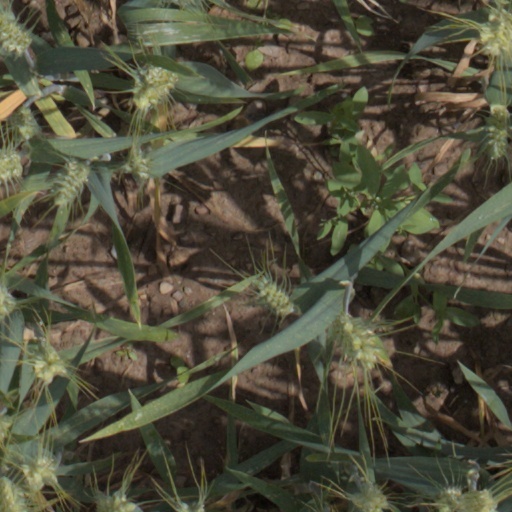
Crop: wheat